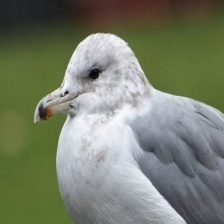
Species: CALIFORNIA GULL
Scientific name: LARUS CALIFORNICUS